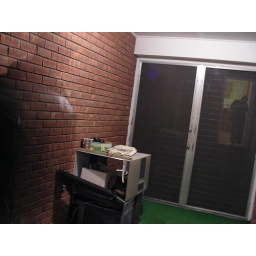
brick wall in back of porch, other side is 1 car garage.